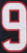
Number: 9